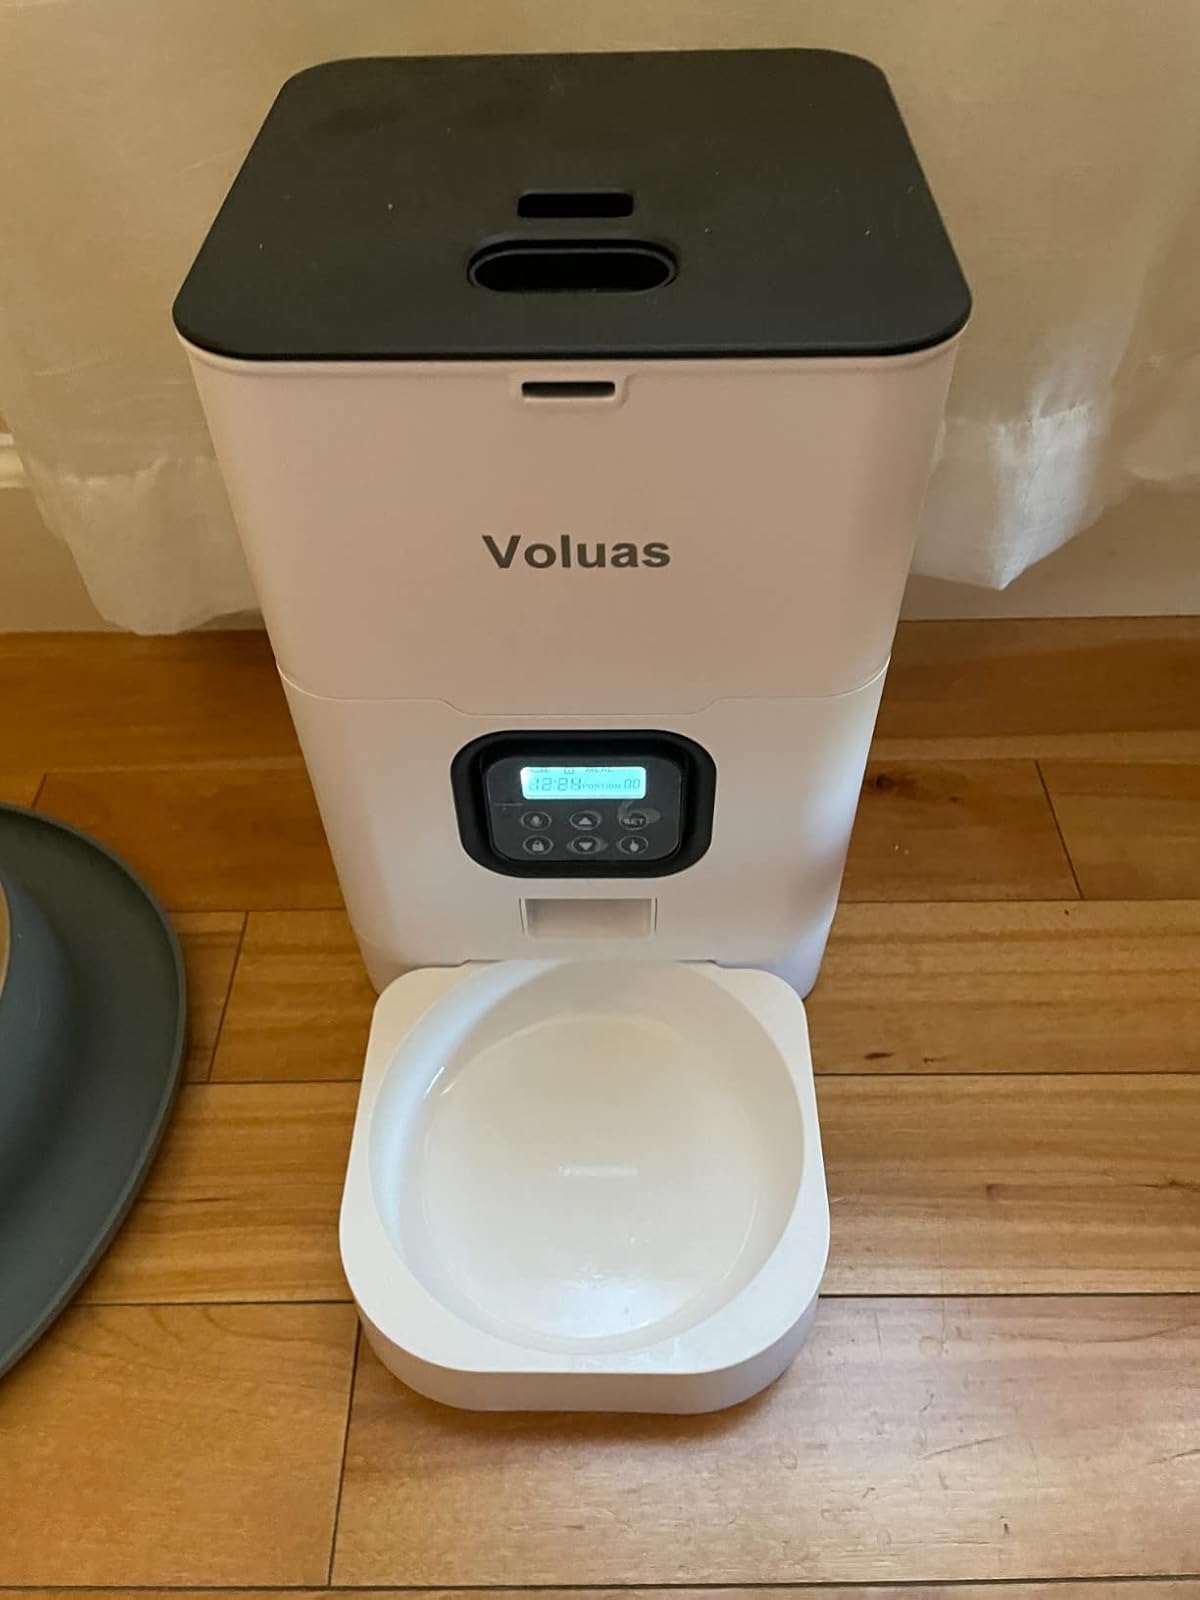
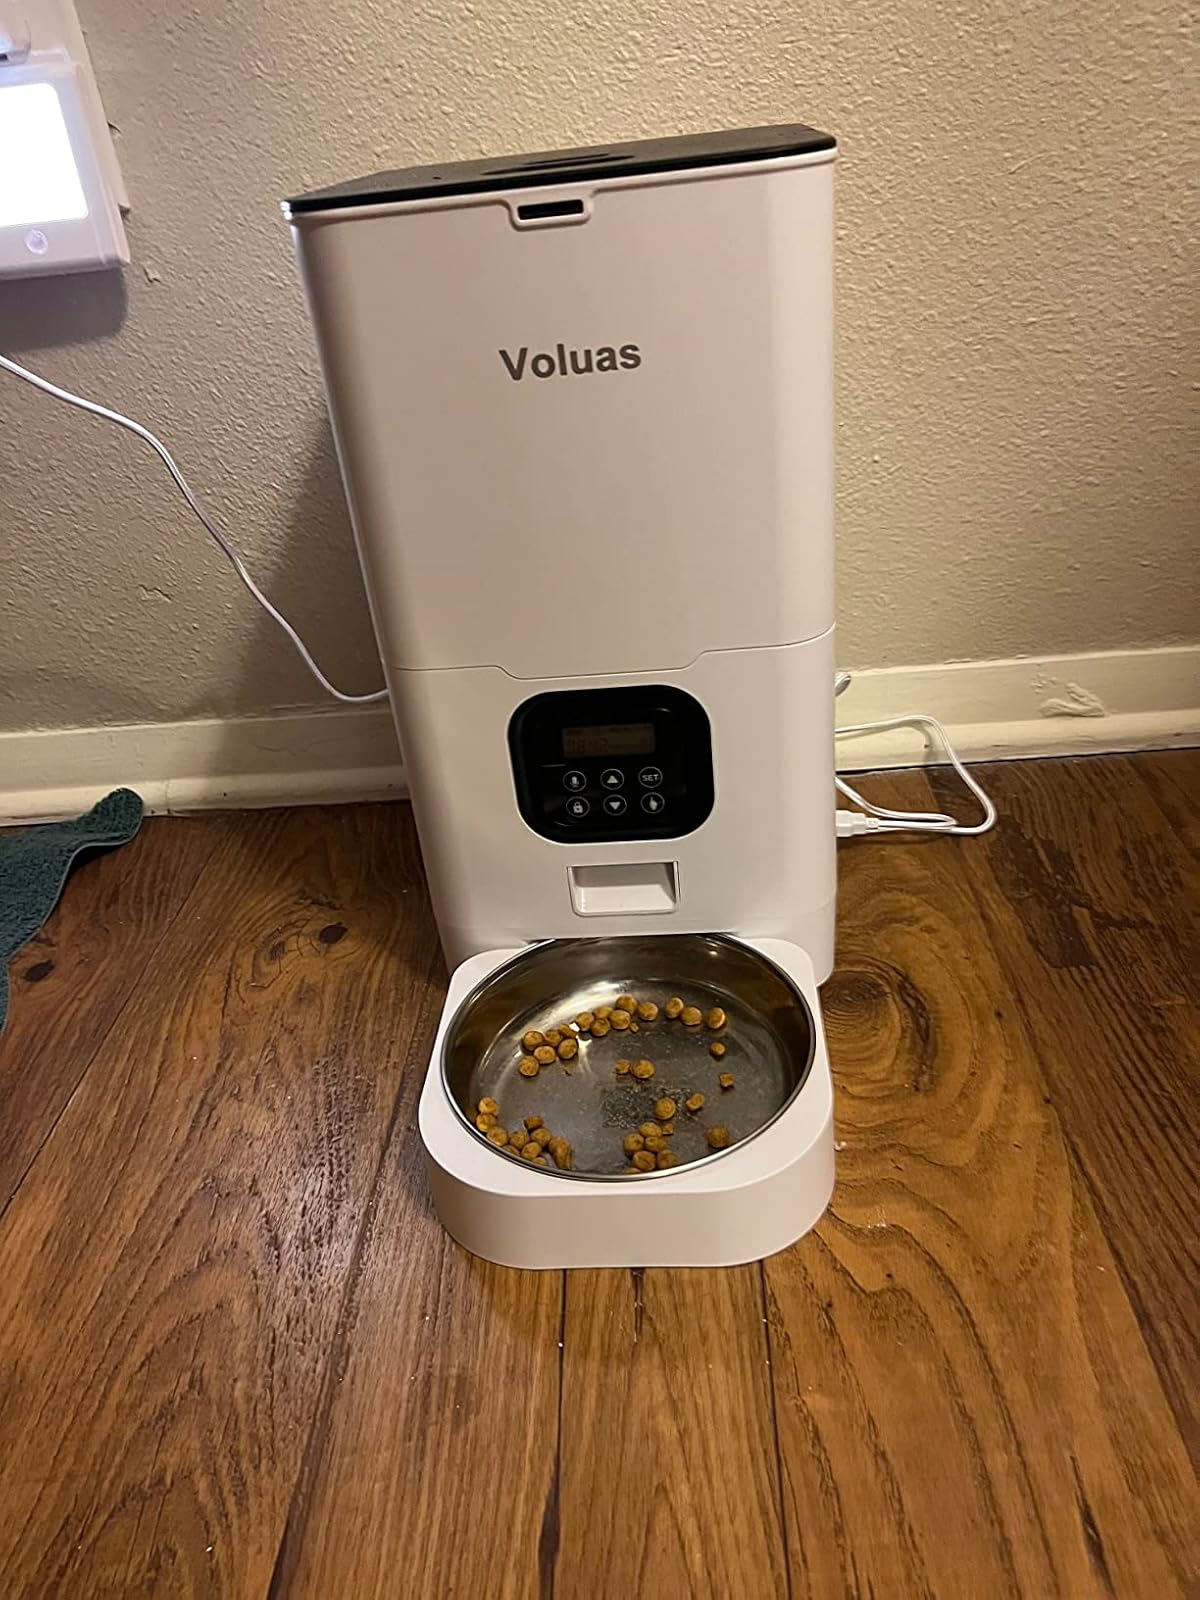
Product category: items_feeder
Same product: yes